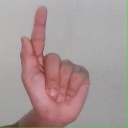
अक्षर: ळ